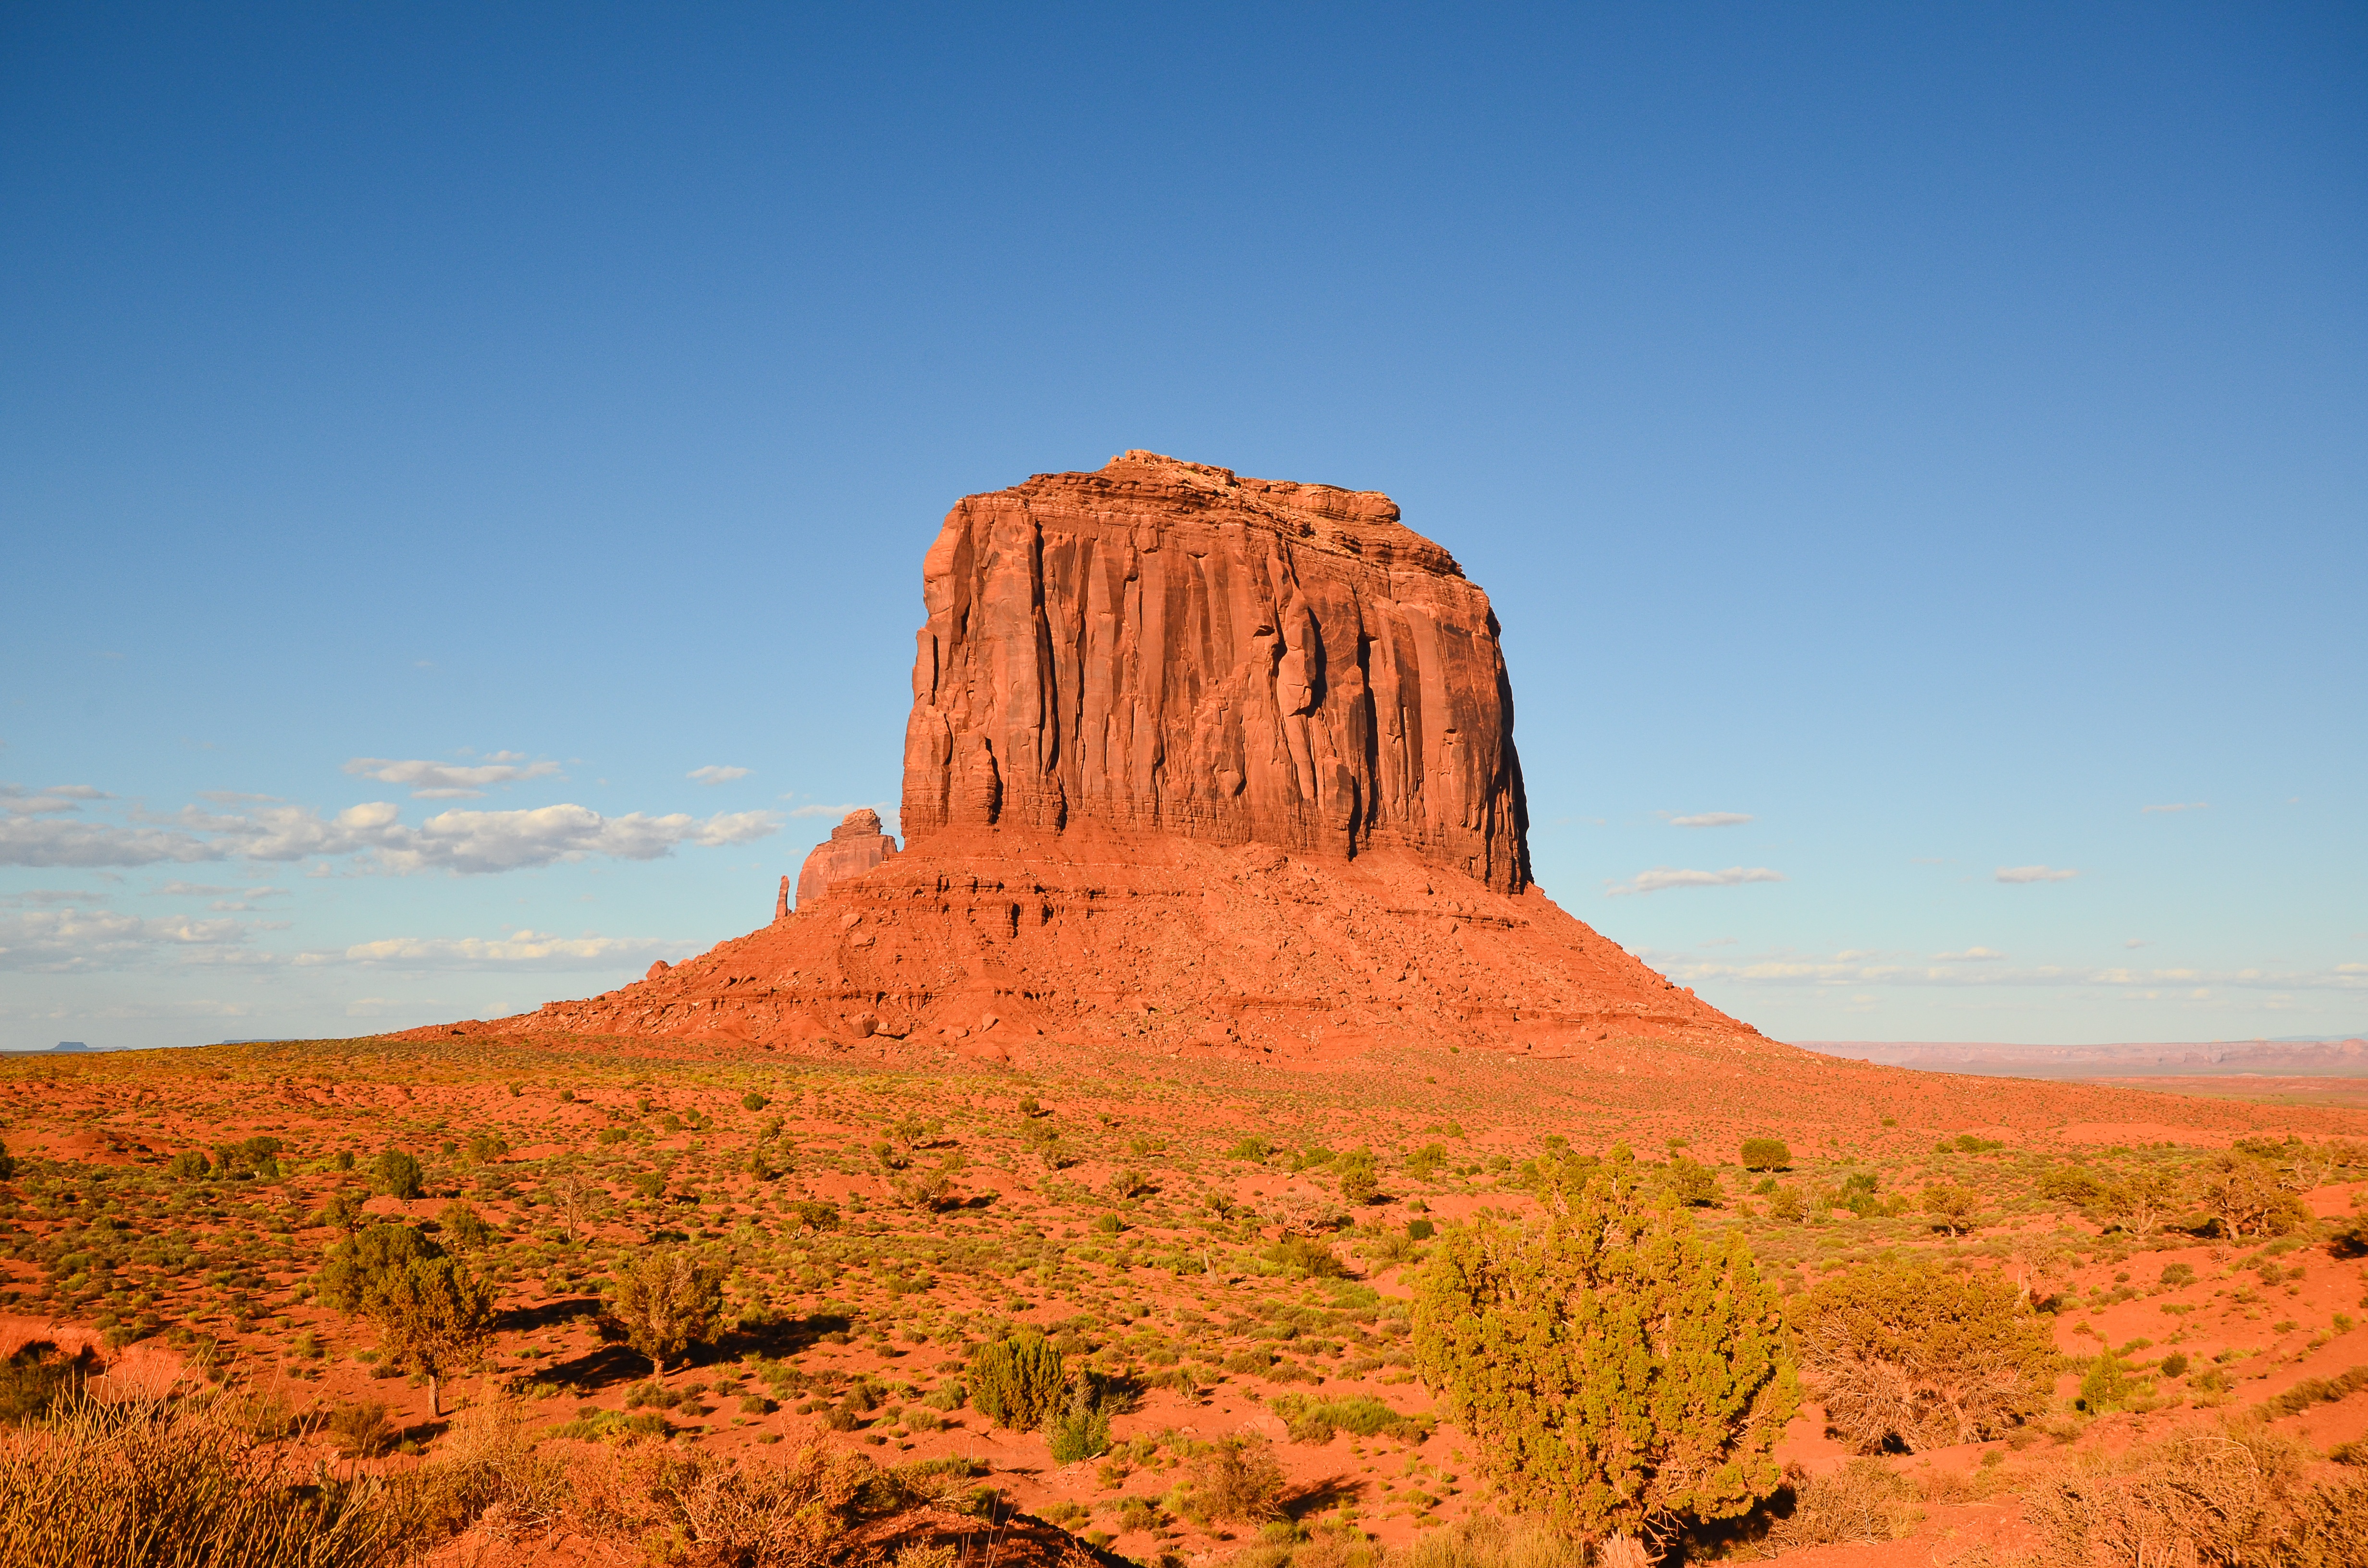
landscape, nature, sand, rock, wilderness, mountain, desert, valley, formation, cliff, arch, park, usa, america, soil, national park, material, table mountain, places of interest, geology, utah, badlands, plateau, wide, navajo, ecosystem, butte, reddish, landform, monument valley, south west, wild west, colorado plateau, navajo nation, rocky towers, usa west, indians, western butte middle, merrick butte, natural environment, geographical feature, mountainous landforms